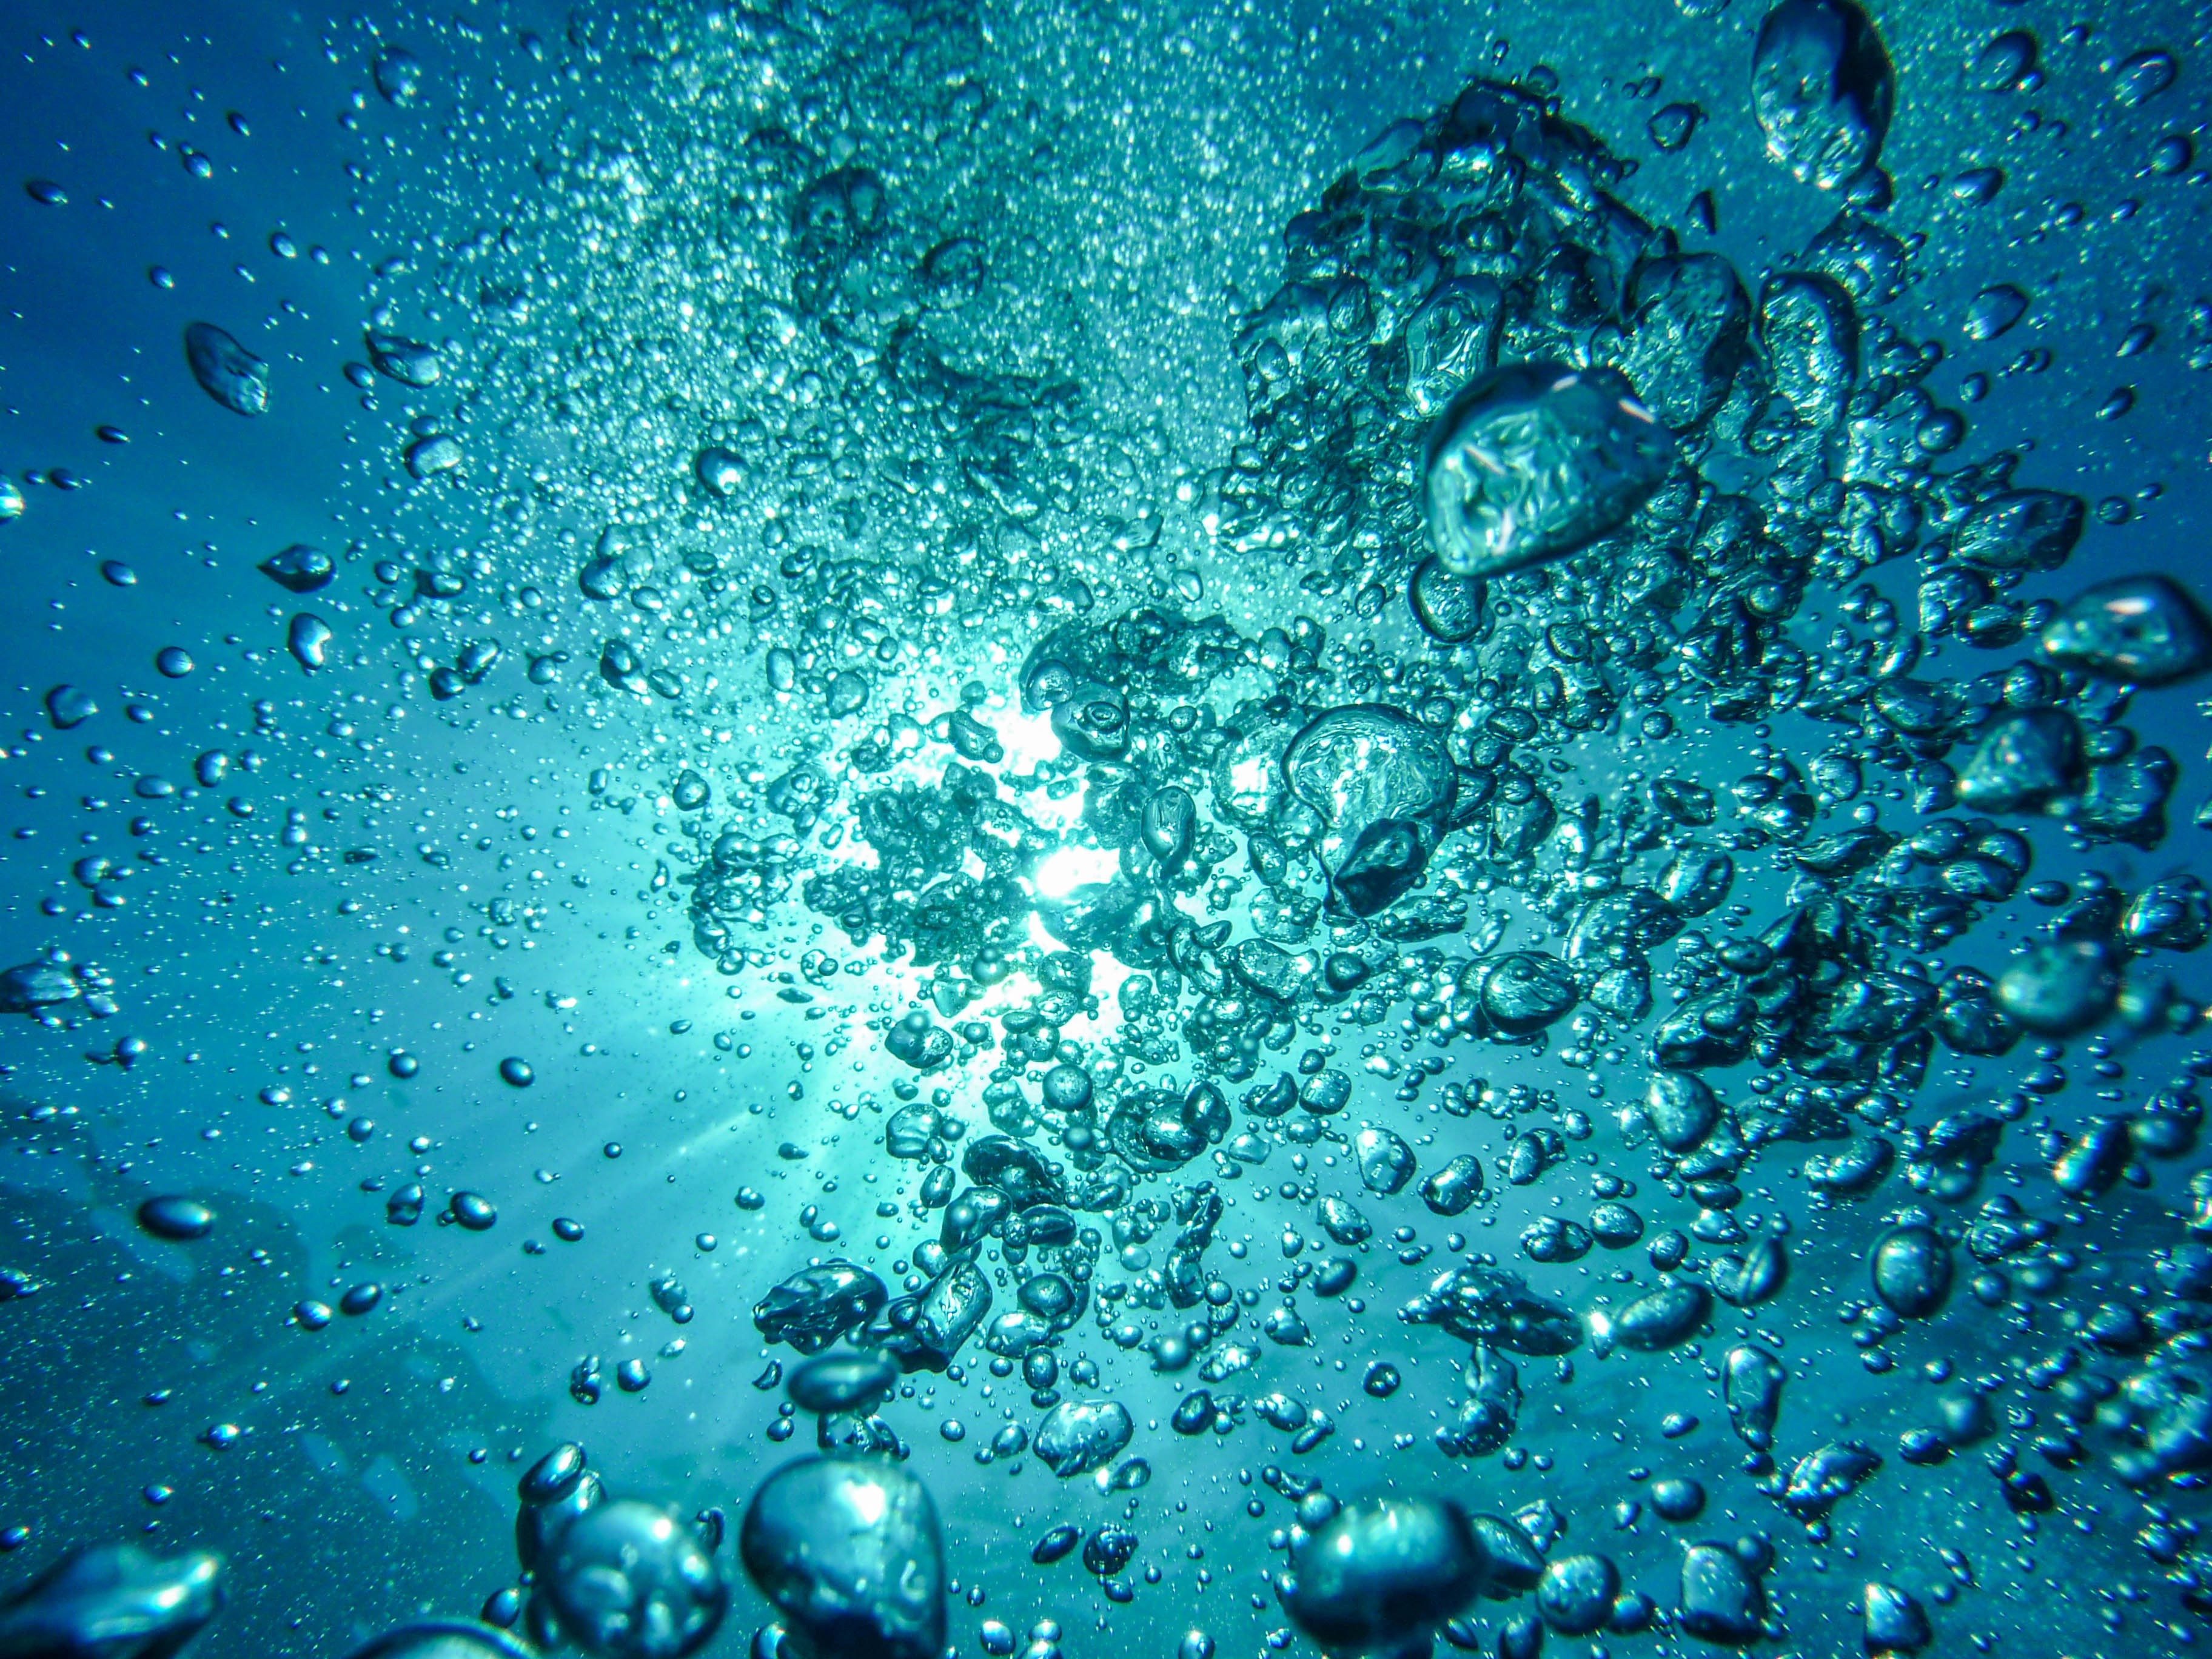
water, drop, underwater, biology, blue, coral reef, reef, marine biology, liquid bubbles